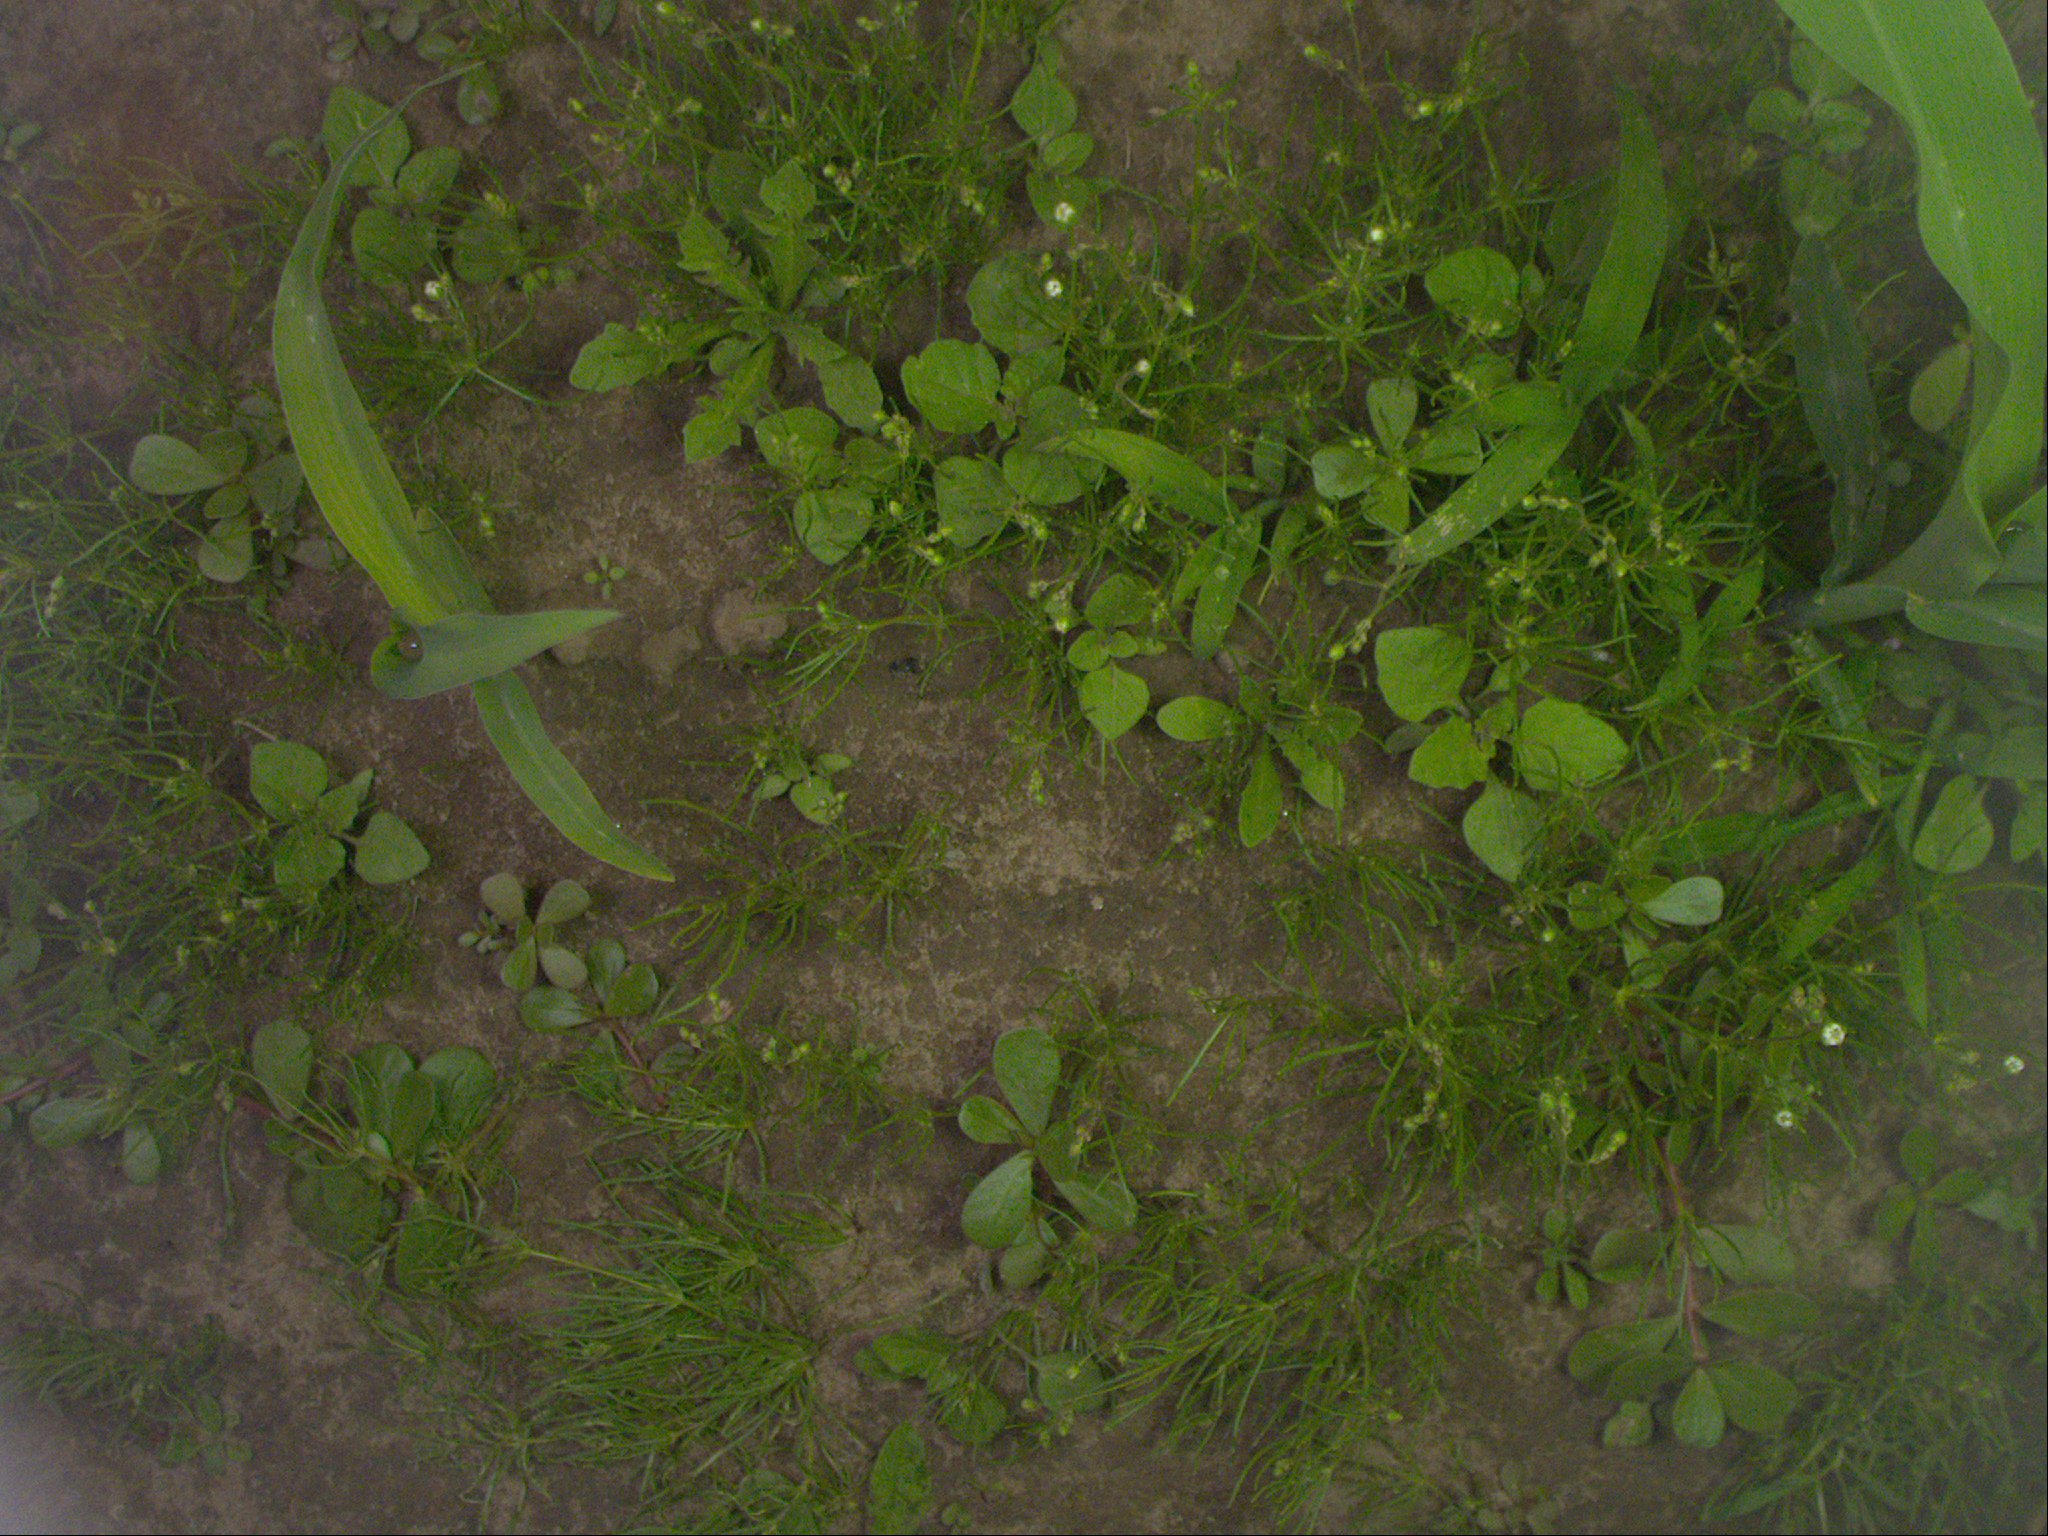
Crop: maize
Objects: maize, stem_maize, maize, stem_maize